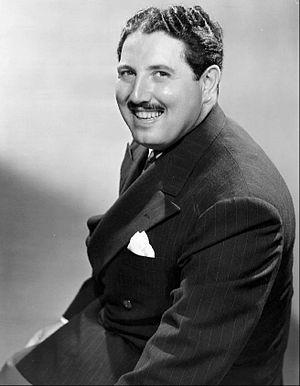
Harold Peary est un acteur américain né le 25 juillet 1908 à San Leandro, Californie, décédé le 30 mars 1985 à Torrance.